Philip Alexander Bell

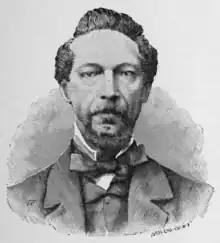

Philip Alexander Bell (1808–1889) was an American newspaper editor and abolitionist.